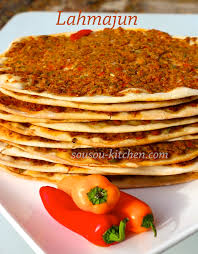
Yemek: lahmacun